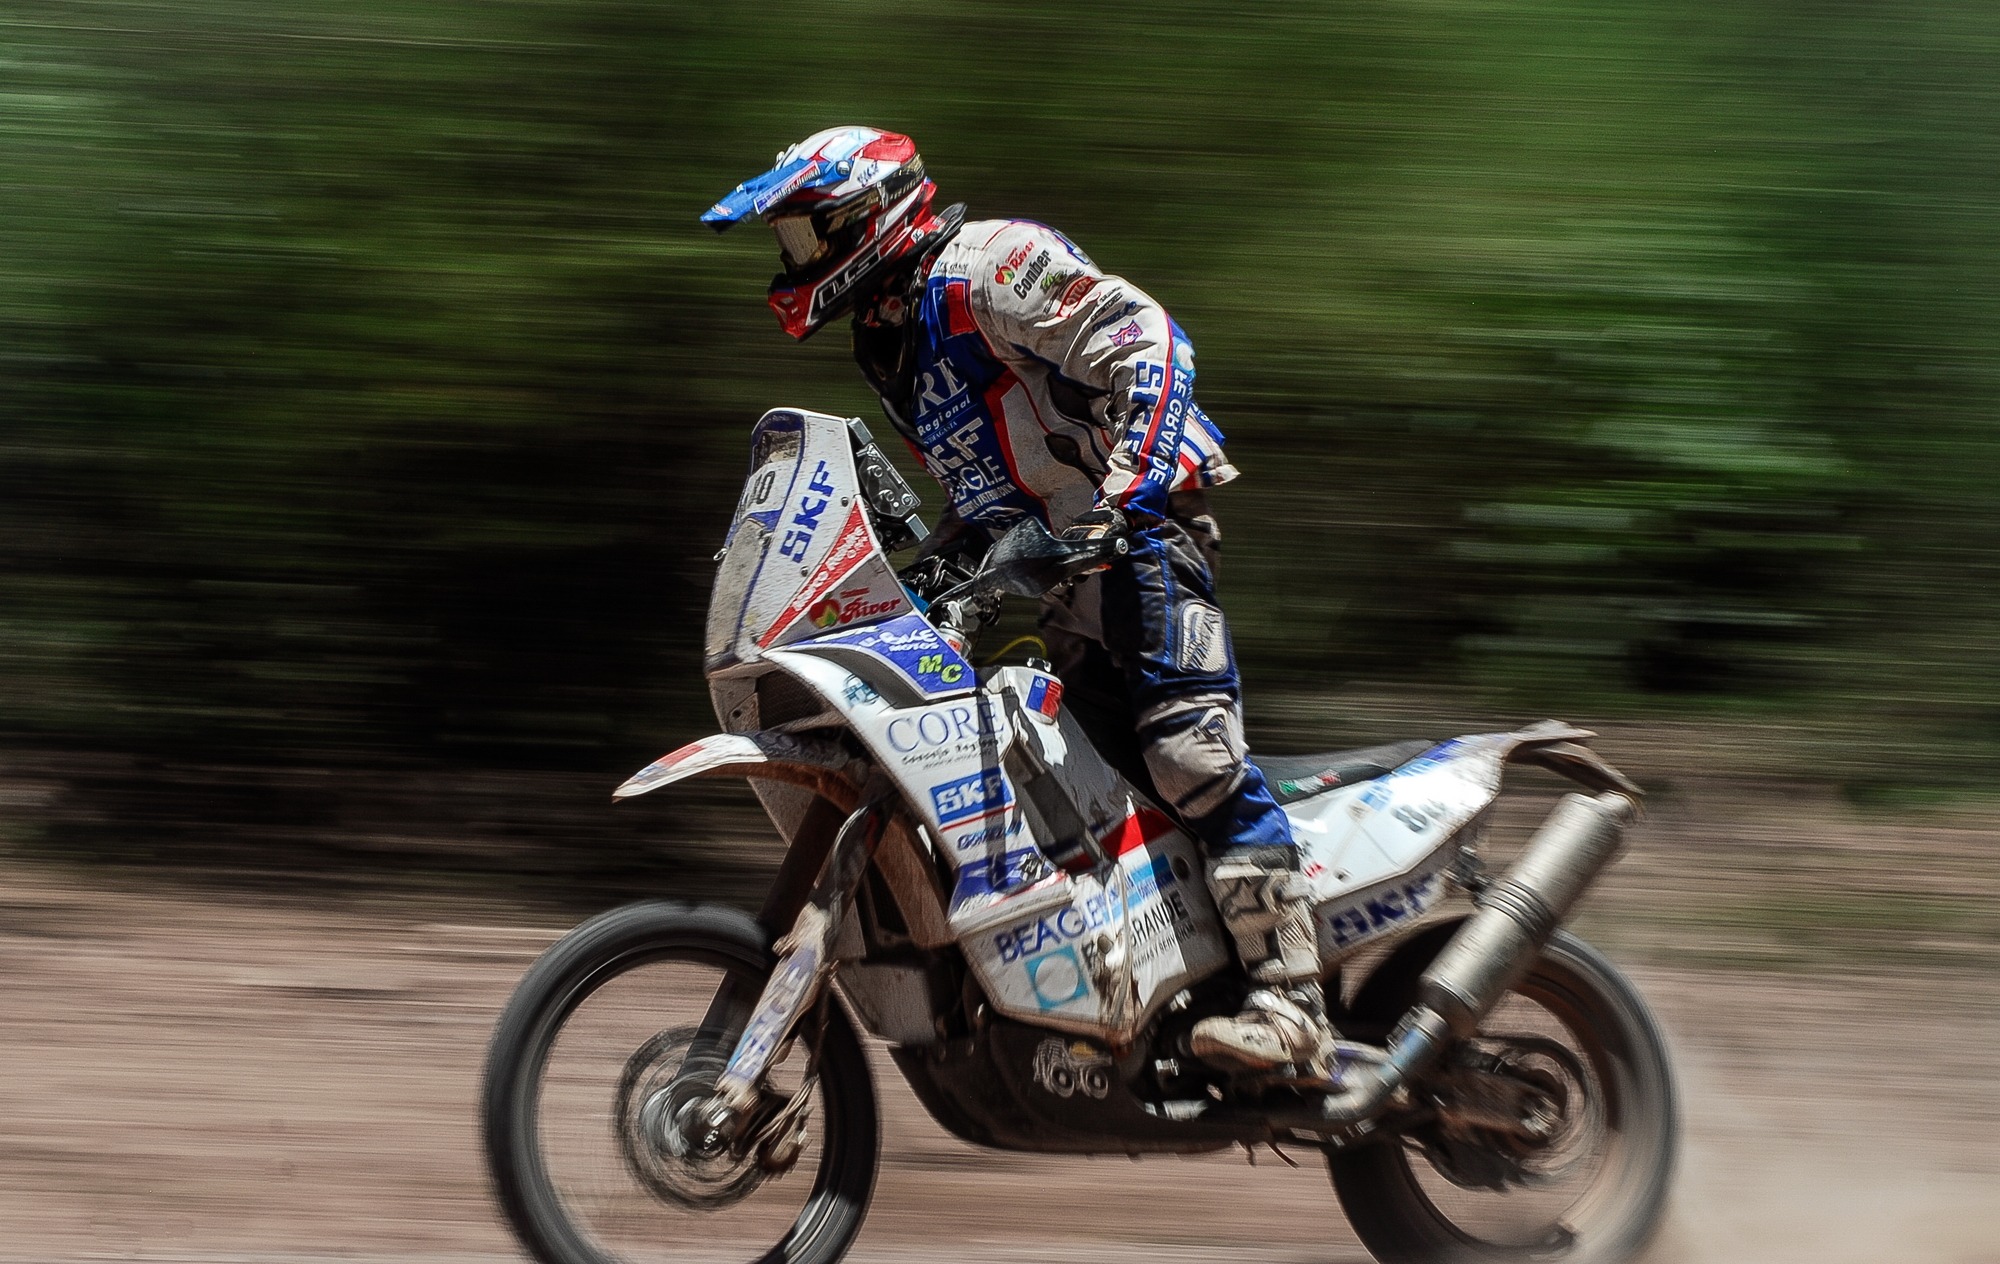
automobile, driving, bike, transportation, transport, vehicle, motorcycle, motocross, drive, auto, extreme sport, motorbike, speed, automotive, race, sports, racing, motor, motorsport, freestyle motocross, motorcycling, dakar, dirt bike, motorcycle racing, motocycle, stunt performer, motorcycle speedway, endurocross, supermoto, moto cross